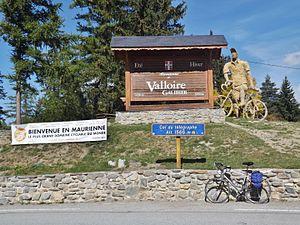
Vue du col du Télégraphe (1 566 mètres d'altitude) en Savoie, entrée de la commune et station de ski de Valoire, dans la vallée de la Maurienne.
Le col du Télégraphe à 1 566 mètres d'altitude se situe dans le massif des Cerces. Le fort du Télégraphe à proximité du col profitait pleinement de sa position stratégique au-dessus de la vallée de la Maurienne.